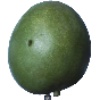
Label: mango